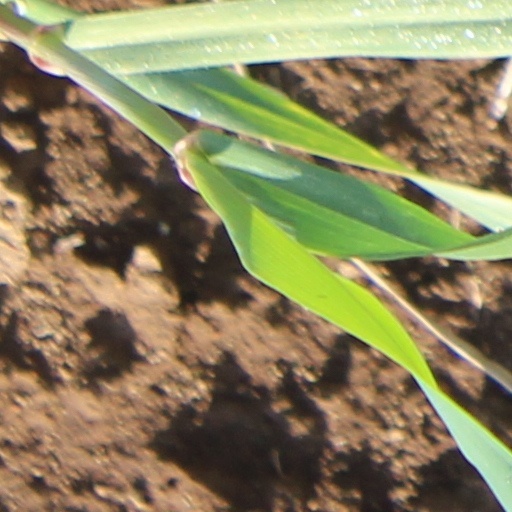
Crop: wheat